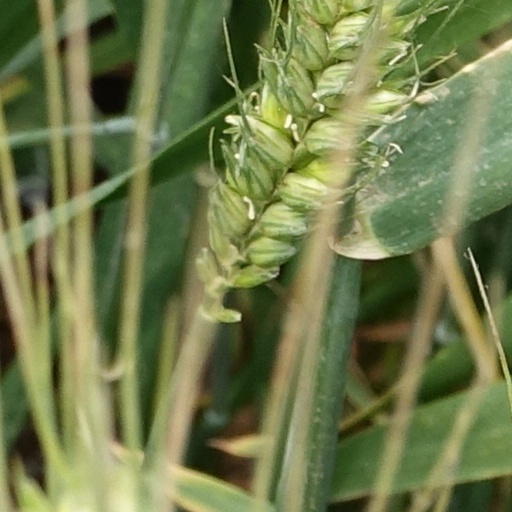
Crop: wheat